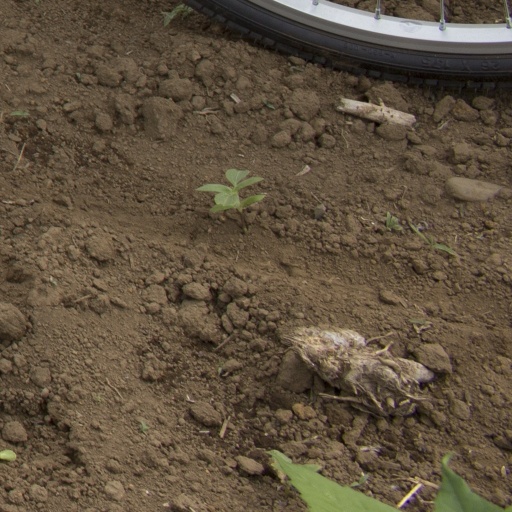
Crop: Jerusalem artichoke